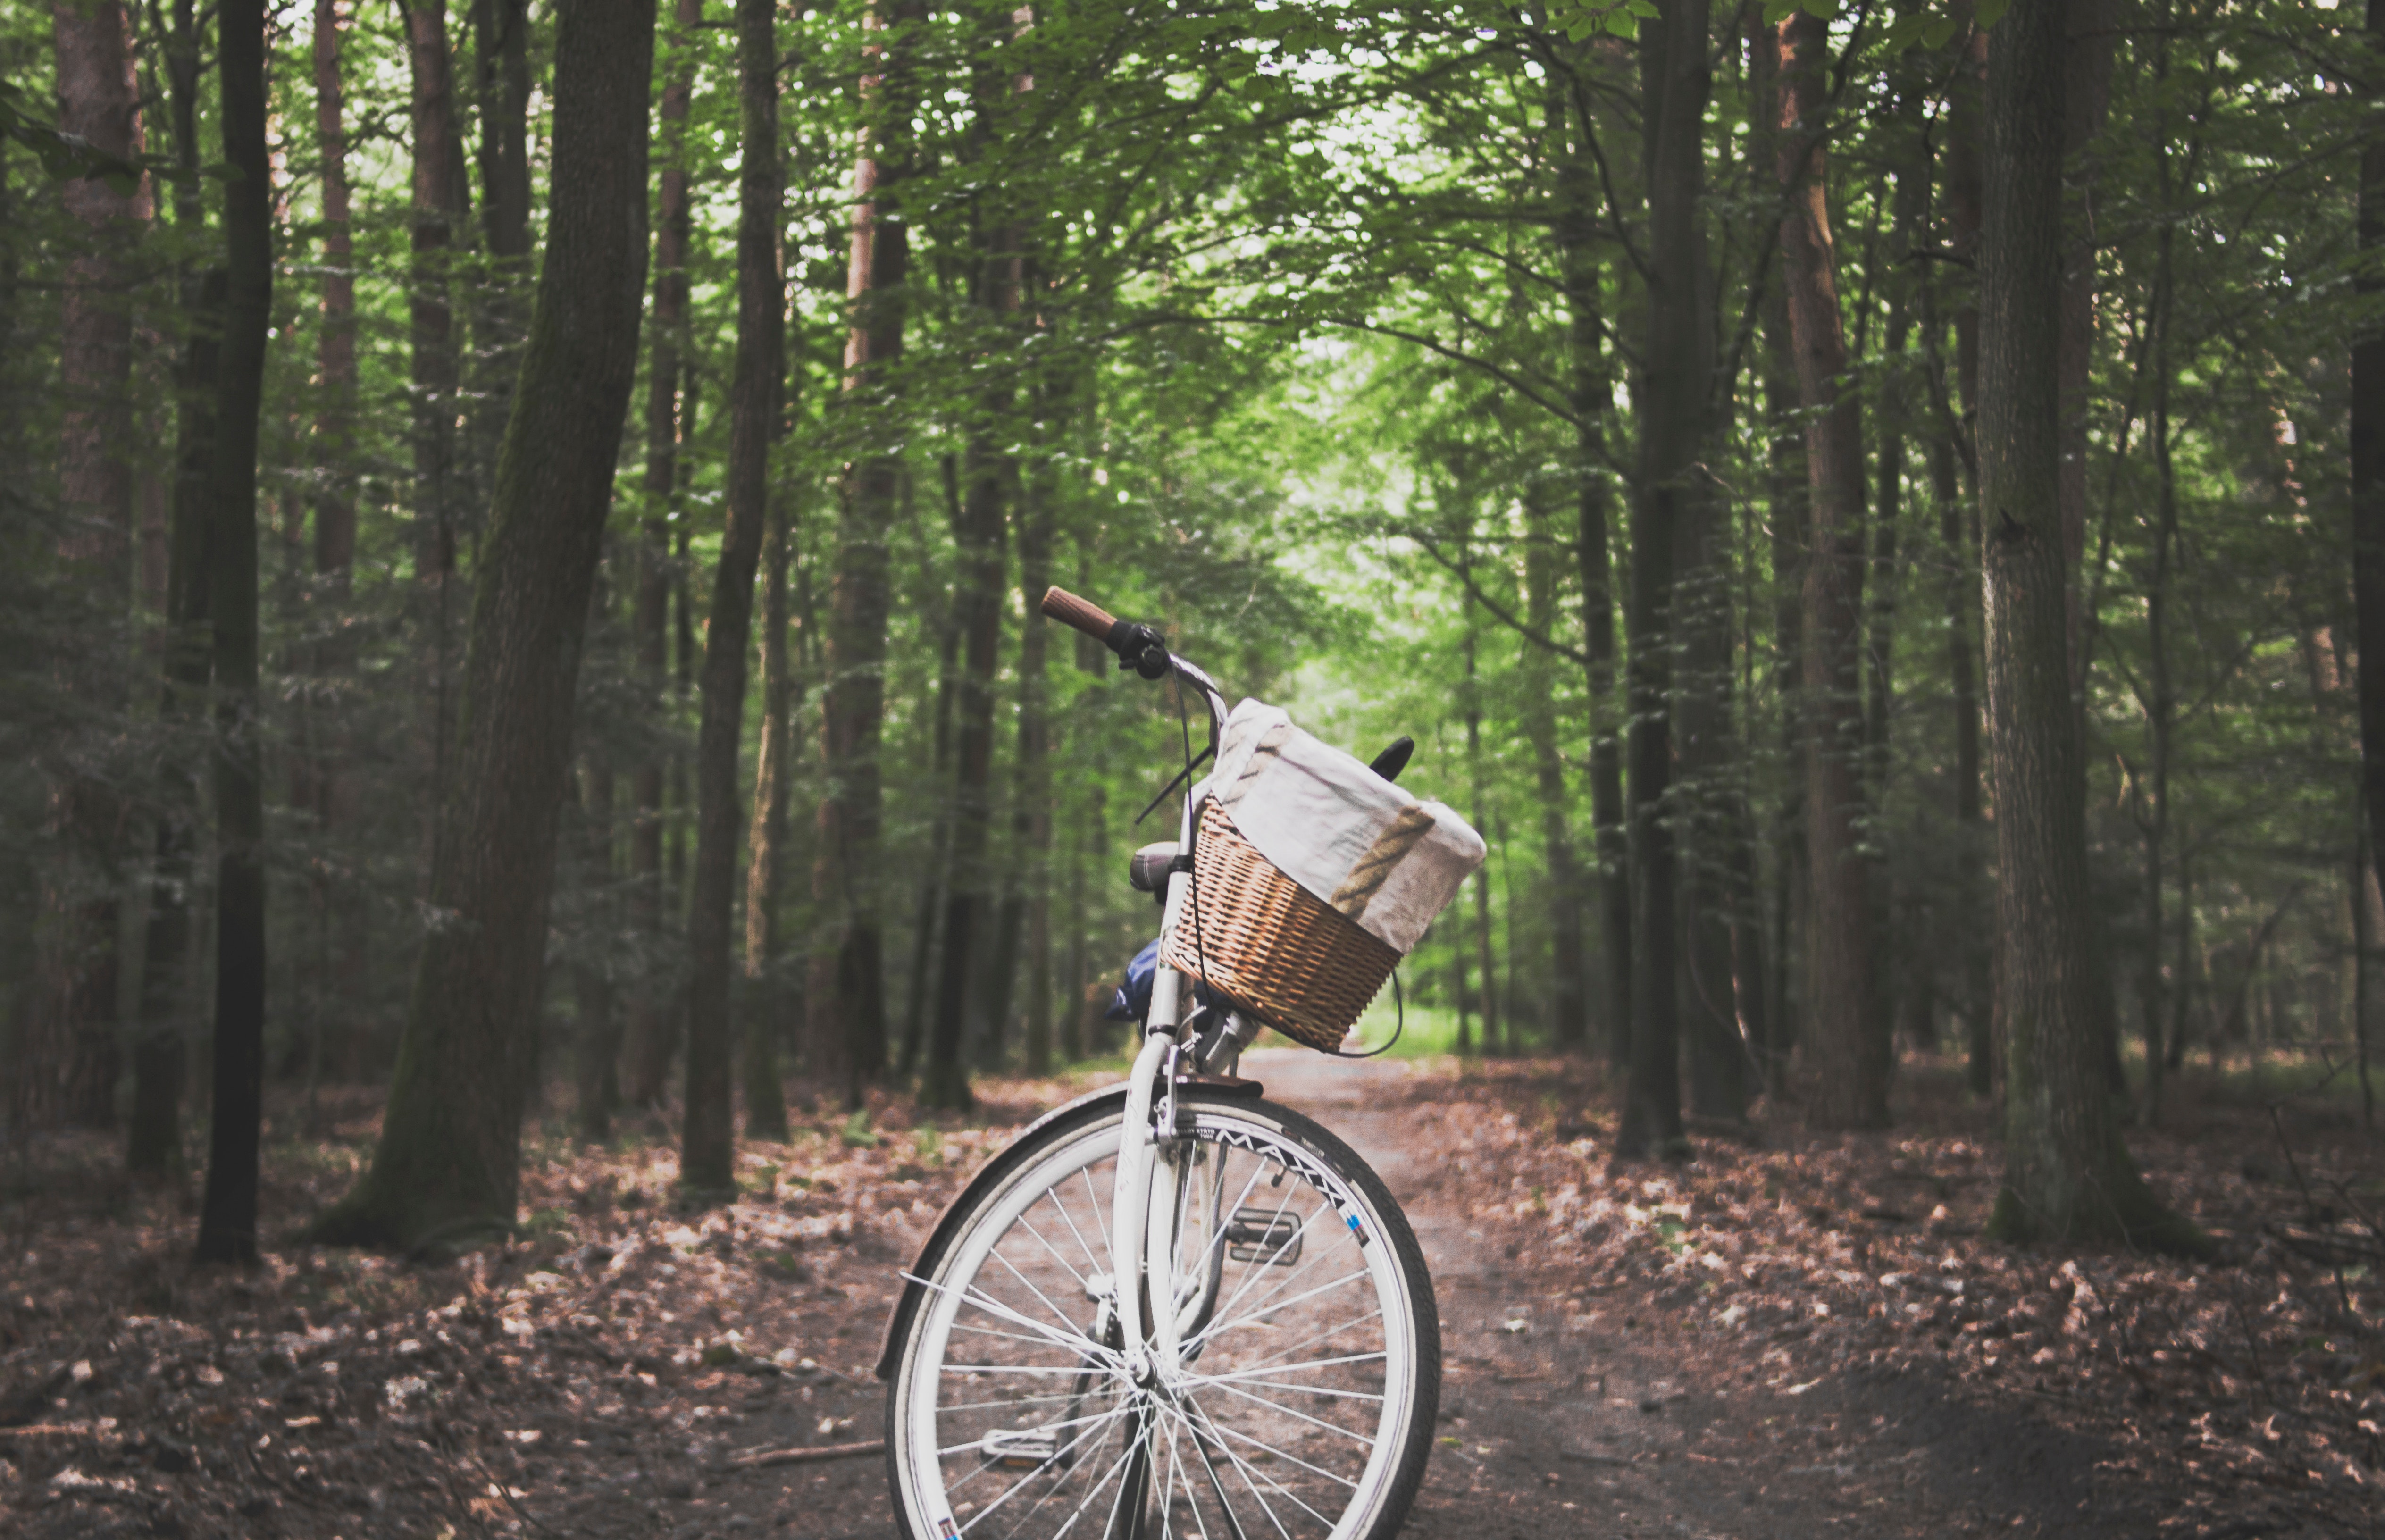
woodland, forest, cycling, bicycle, tree, vehicle, natural environment, bicycle wheel, biome, old growth forest, mountain bike, mountain biking, jungle, freeride, downhill mountain biking, grove, trail, recreation, woody plant, temperate coniferous forest, sunlight, cycle sport, dirt road, plant, Northern hardwood forest, sports equipment, valdivian temperate rain forest, plant community, trunk, state park, path, temperate broadleaf and mixed forest, bicycle accessory